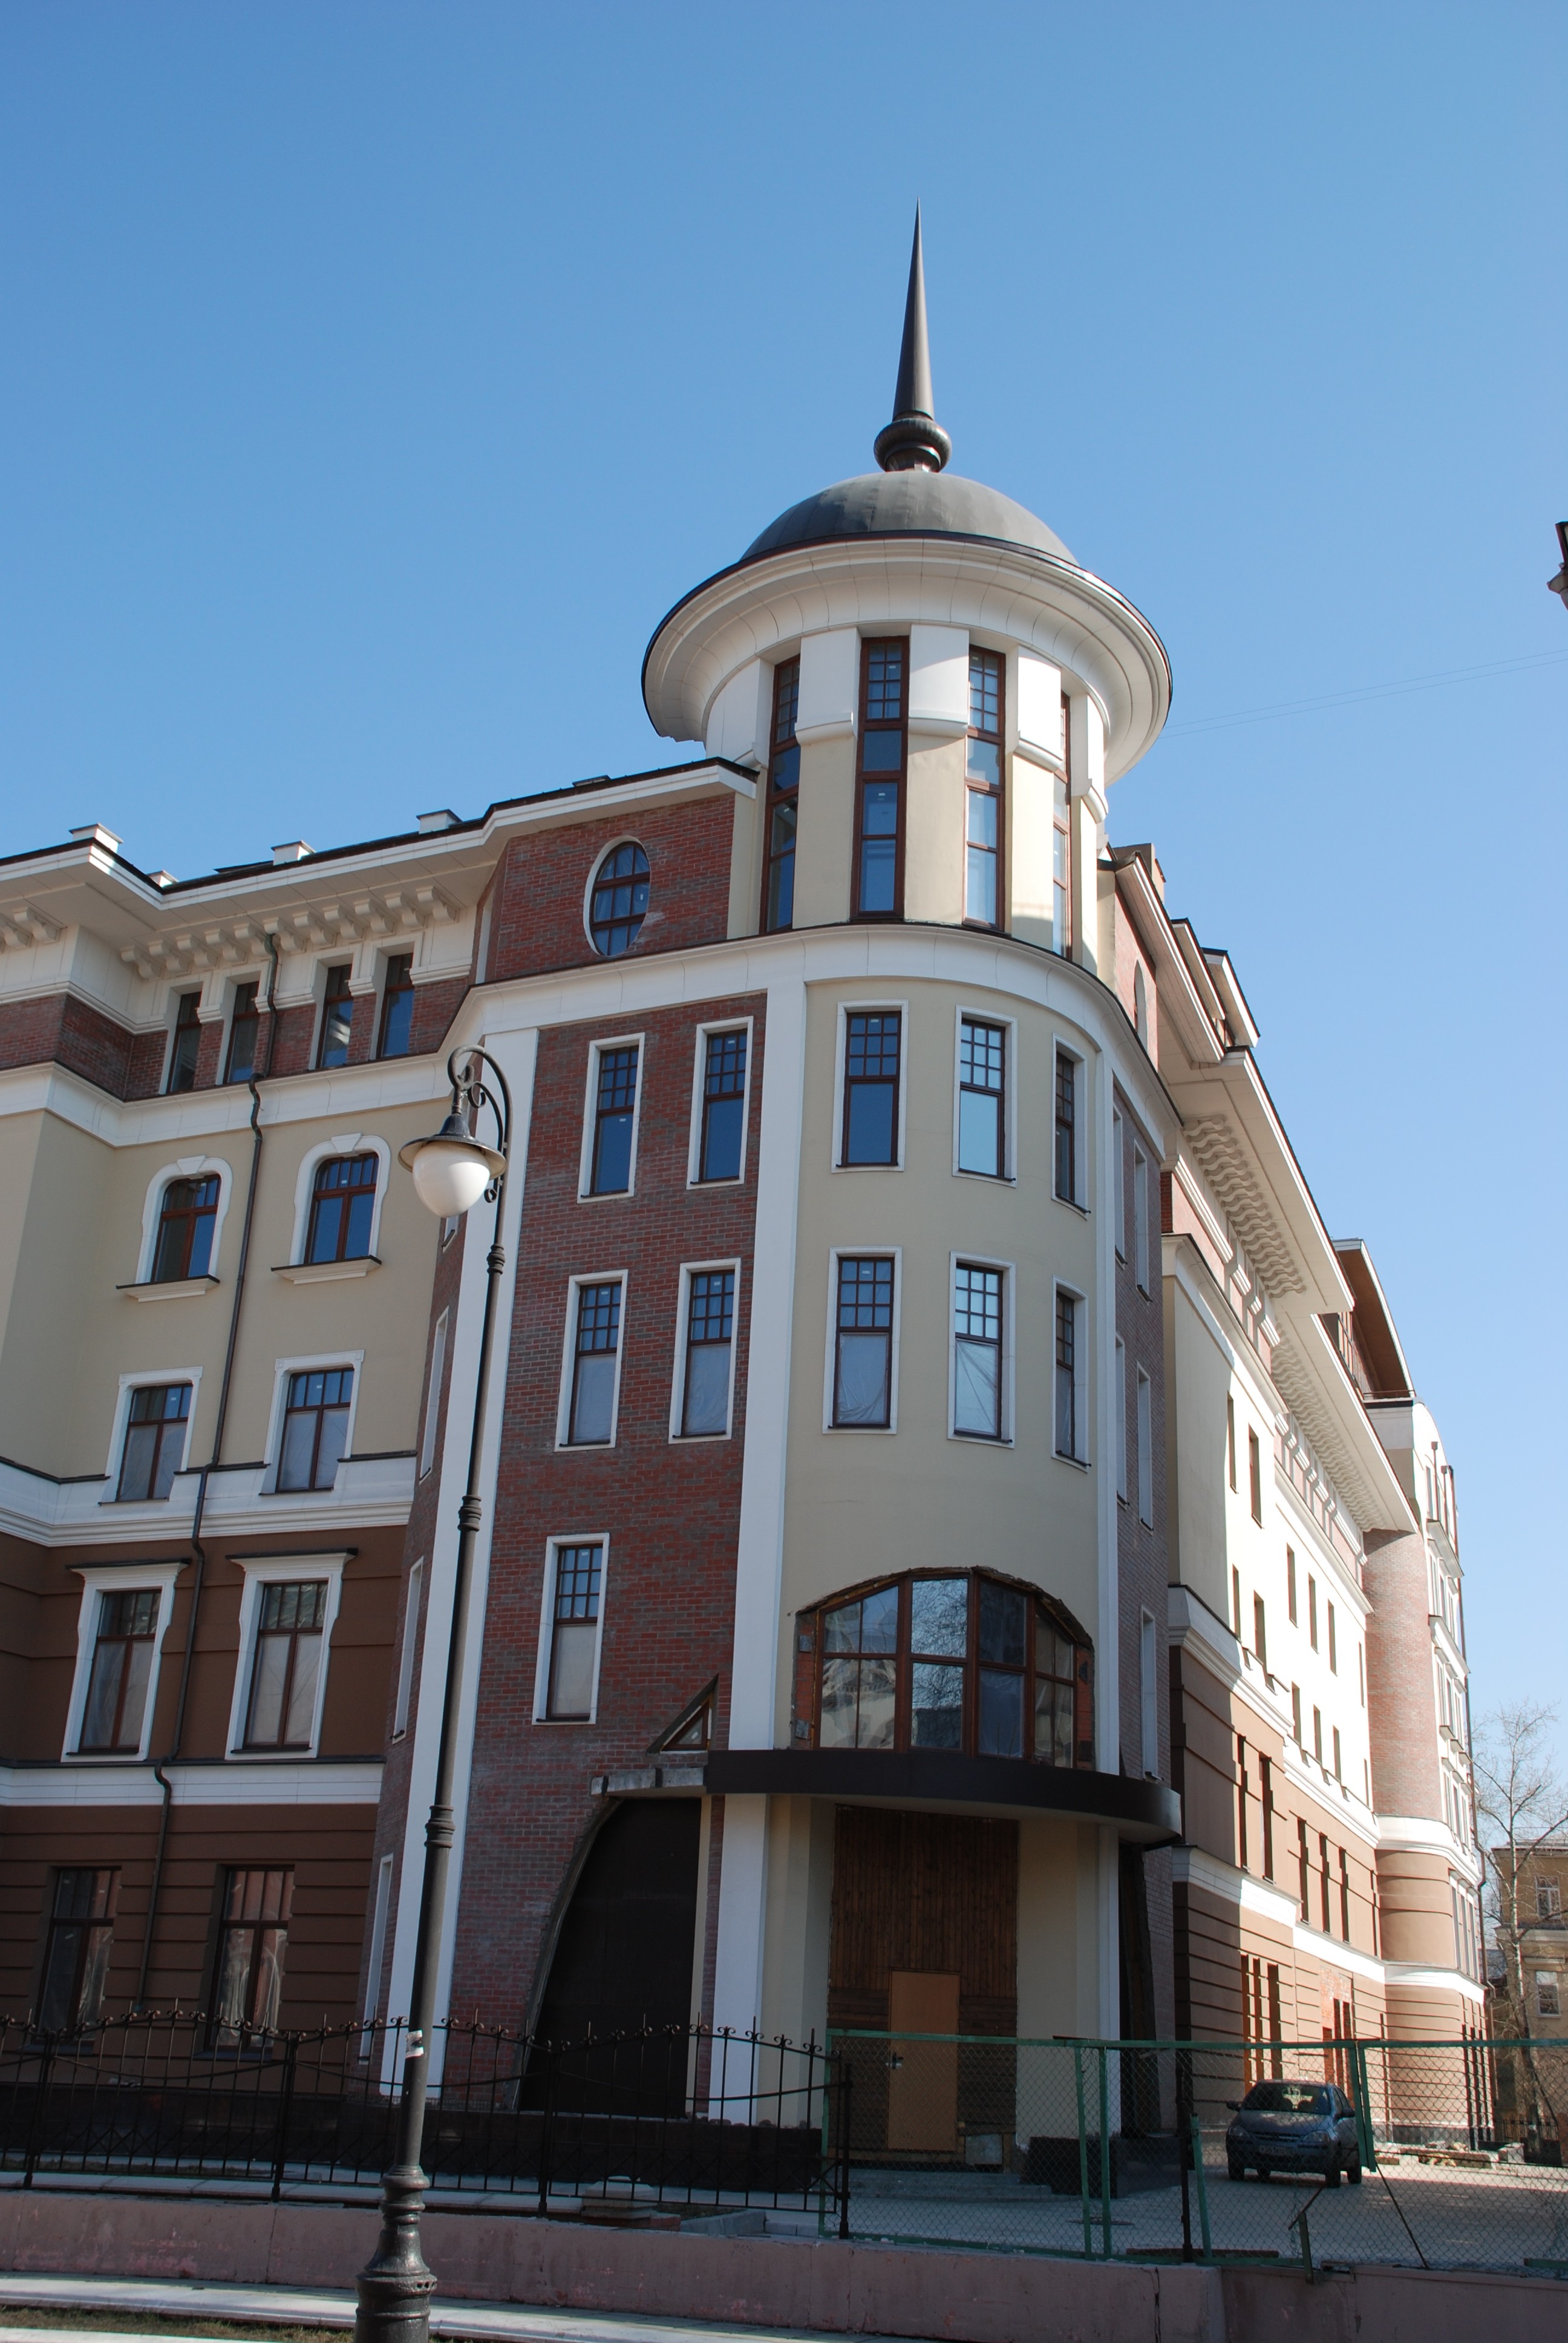
architecture, house, building, city, cityscape, downtown, tower, landmark, facade, nikon, tower block, moscow, estate, russia, d80, cityscapes, moskau, moscou, neighbourhood